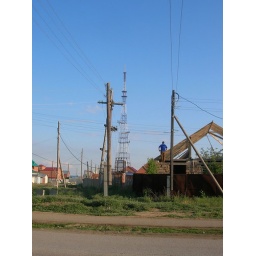
there's a lot of everyday people building their houses in the kz